Union of the Armenian Evangelical Churches in the Near East

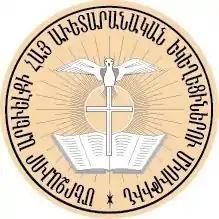
The logo of the Union of the Armenian Evangelical Churches in the Near East

The Union of the Armenian Evangelical Churches in the Near East, abbreviated as UAECNE, is an autonomous body of Armenian Evangelical churches comprising 25 s throughout Lebanon, Syria, Turkey, Greece, Egypt, Iran, Iraq and Australia.